Plant evolutionary developmental biology

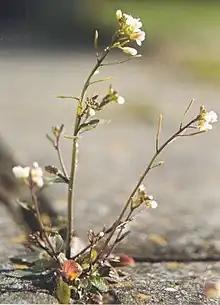
"Arabidopsis thaliana", a flowering plant that has been a model system for most of plant molecular studies

The past century witnessed a rapid progress in the study of plant anatomy. The focus shifted from the population level to more reductionist levels. While the first half of the century saw expansion in developmental knowledge at the tissue and the organ level, in the latter half, especially since the 1990s, there has also been a strong impetus on gaining molecular information.